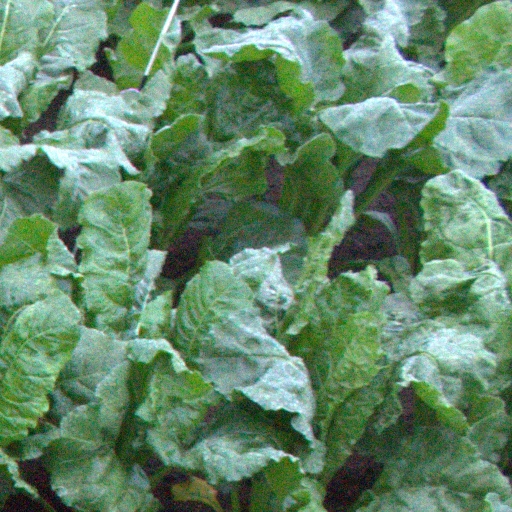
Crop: sugar beet